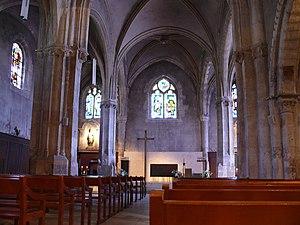
Église Saint-Germain-de-Charonne, à Paris (Paris 20ème, France)
L'église Saint-Germain de Charonne un édifice religieux du 20ᵉ arrondissement de Paris.